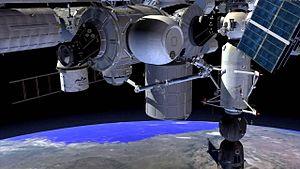
Le module BEAM gonflé (structure en forme de ballon au milieu en haut) amarré au module de la Station spatiale internationale (vue d'artiste)
BEAM est un module habitable expérimental développé pour la Station spatiale internationale qui doit permettre de tester la technique de l'habitat spatial gonflable. Le module, dont le volume interne pressurisé une fois déployé est de 16 m³, est amarré à la station spatiale en avril 2016 et il sera testé durant 2 ans. Cette expérience développée par la société Bigelow Aerospace pour le compte de la NASA en exploitant des technologies mises au point pour le projet TransHab doit permettre à l'agence spatiale américaine d'accroître sa maîtrise technologique de ce mode de construction qui permet une réduction de masse et donc de coût de lancement.